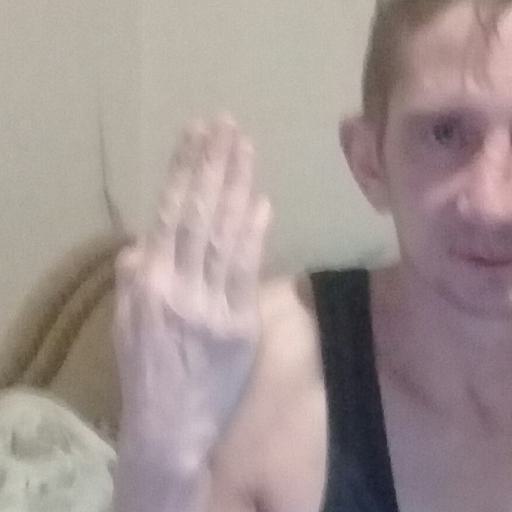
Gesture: stop_inverted